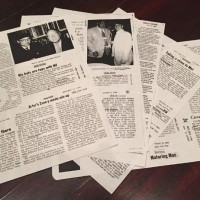
Waste category: paper